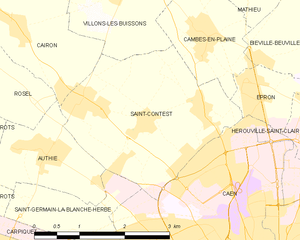
Saint-Contest
Kort over kommunen
Kort over kommunen
Saint-Contest er en kommune i Calvados departementet i Basse-Normandie regionen i det nordvestlige Frankrig.